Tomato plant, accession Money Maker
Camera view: tilt-top (135 deg); turntable rotation: 300 degrees
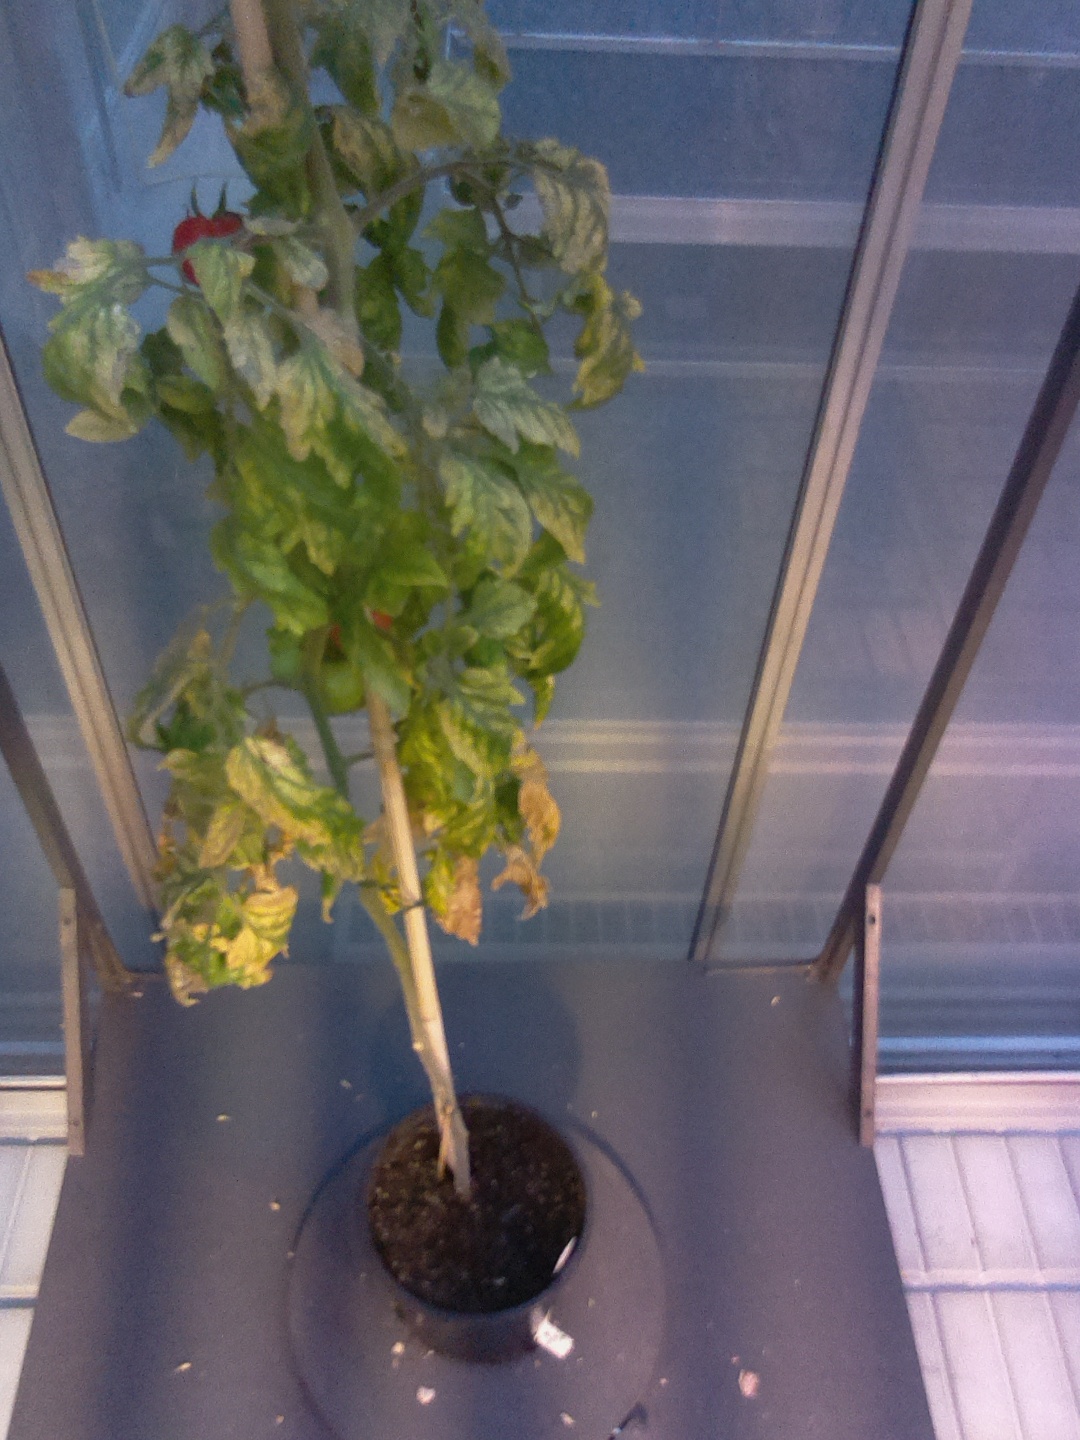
BBCH growth stage 82: 20%-30% of fruits show typical fully ripe color